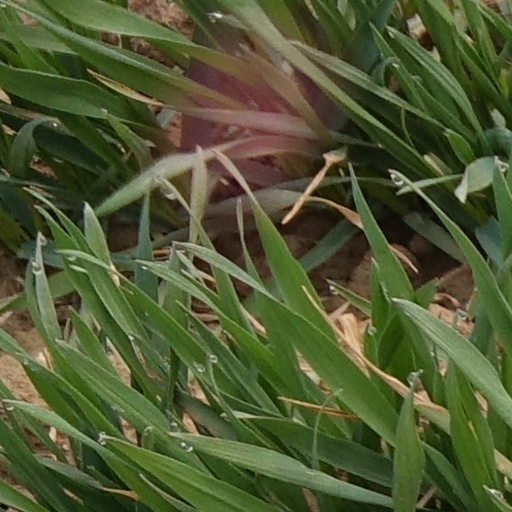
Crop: wheat